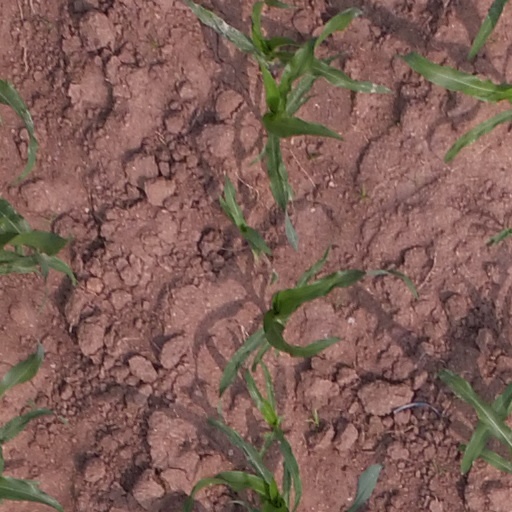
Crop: maize; corn